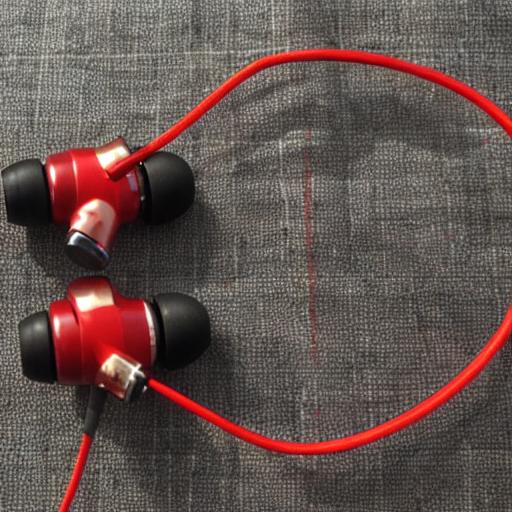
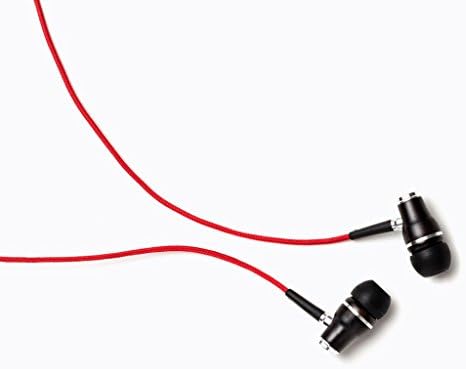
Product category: headphones
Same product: no